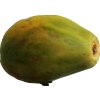
Label: papaya